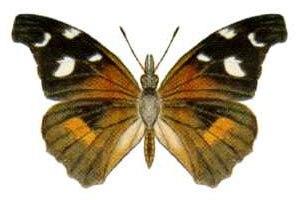
Libythea geoffroy est une espèce d'insectes lépidoptères qui appartient à la famille des Nymphalidae, à la sous-famille des Libytheinae et au genre Libythea.